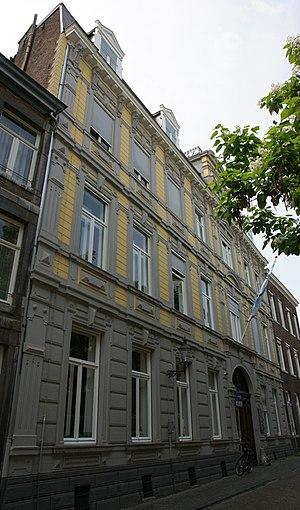
L'université de Maastricht est une université publique située à Maastricht, aux Pays-Bas. Fondée en 1976, l'université est la deuxième plus jeune aux Pays-Bas. Avec l'université de Hasselt elle forme l'université transnationale du Limbourg. Avec presque la moitié de ses étudiants originaire de l'étranger et presque tout l'enseignement en anglais, elle est une des universités les plus internationales.